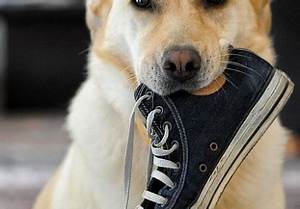
Label: cane